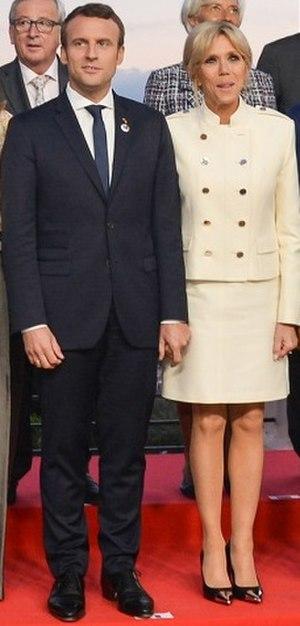
Photo de groupe avec les chefs d'État et leurs conjoints des pays membres du G7.